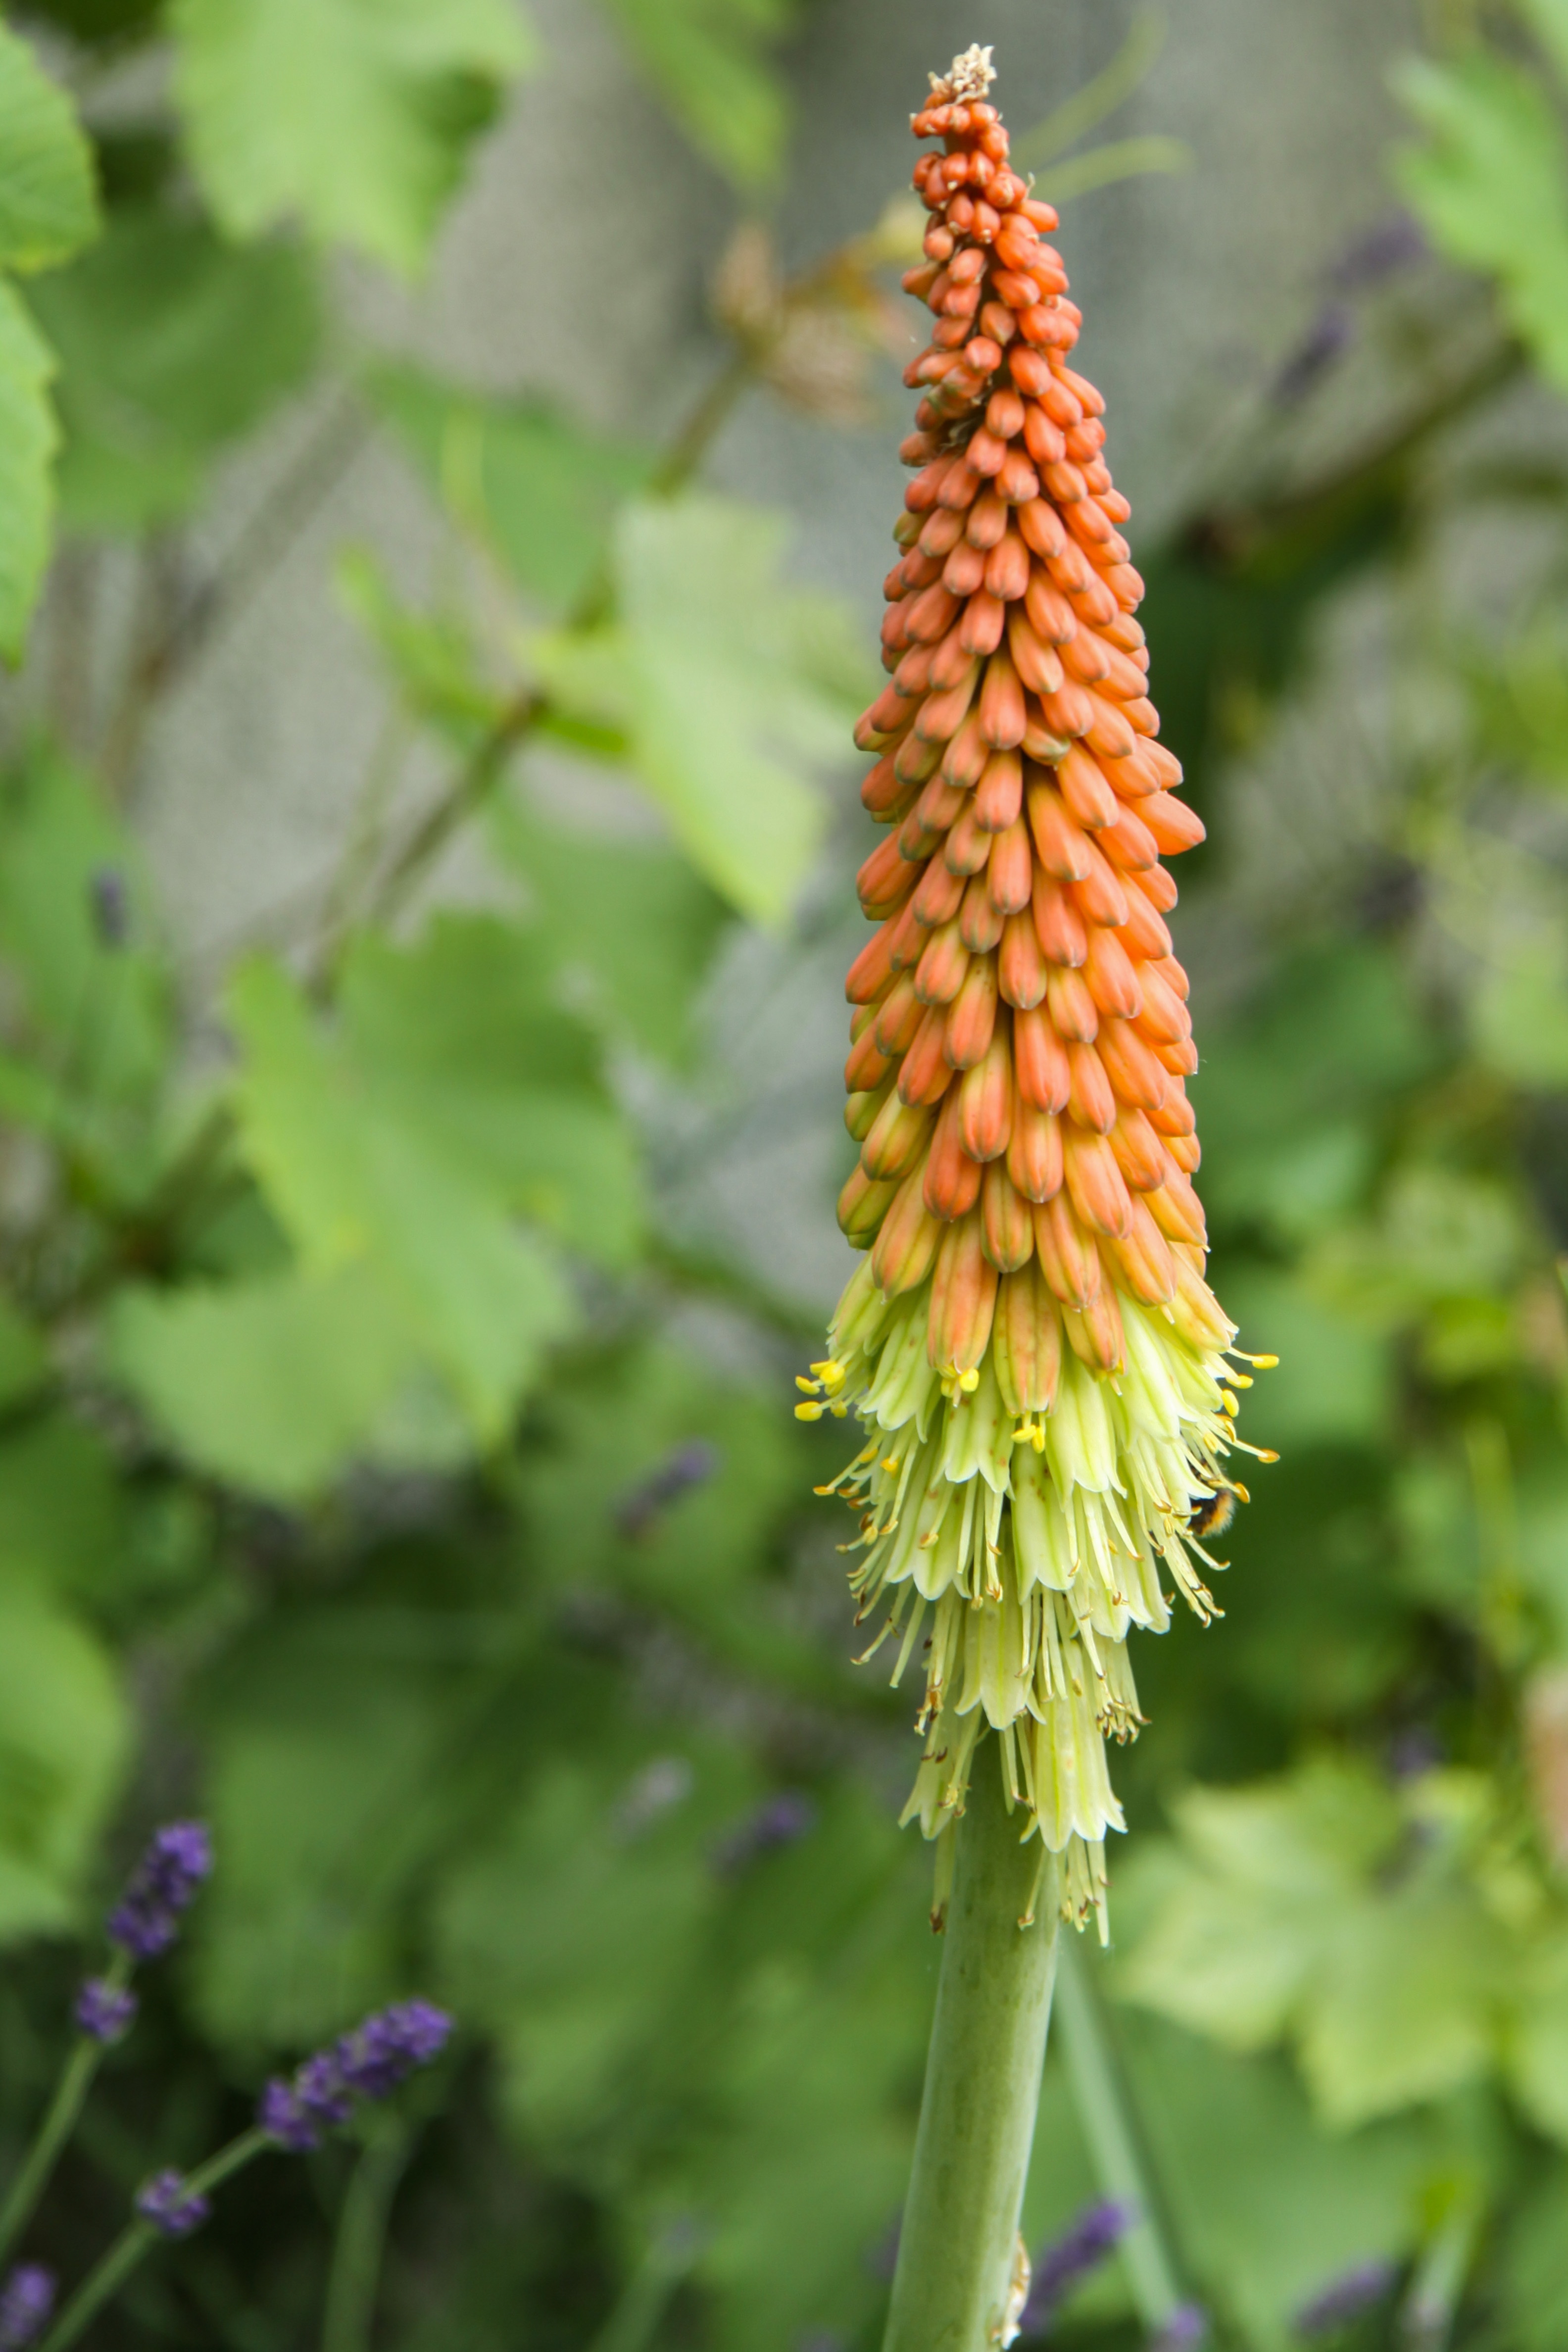
plant, flower, spring, botany, garden, flora, wildflower, digital, flowering plant, torch lily, plant stem, land plant